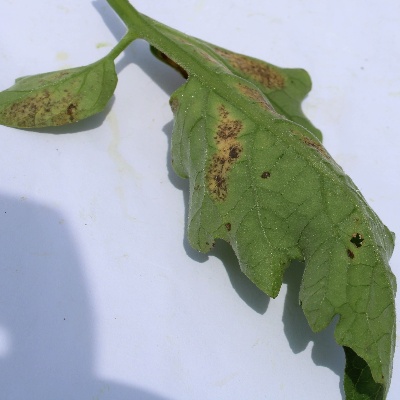
Crop: Tomato
Condition: septoria leaf spot